Haima Aishang

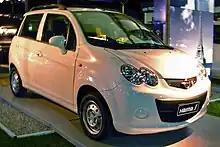
Haima 1 concept car front

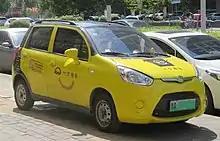
Haima Aishang EV, used for car-sharing service

Originally marketed as the Haima M11 when revealed as a concept car in 2010. Initial styling of the Haima M11 heavily resembles the first generation Chevrolet Spark with the front end of the BYD F0 city car. The production version was revealed in 2012 during the 2012 Beijing Auto Show as the Haima 1, changing mainly the front fascia of the Haima 1 taking inspirations from the sixth generation Mitsubishi Mirage subcompact hatchback. A rename was later done changing the name from Haima 1 to Haima Aishang (爱尚) it has been available solely as a five-door hatchback with prices ranging from 35,800 yuan to 45,800 yuan. With the 1.2 AMT version being added in 2014 with prices ranging from 42,800 yuan to 44,800 yuan.